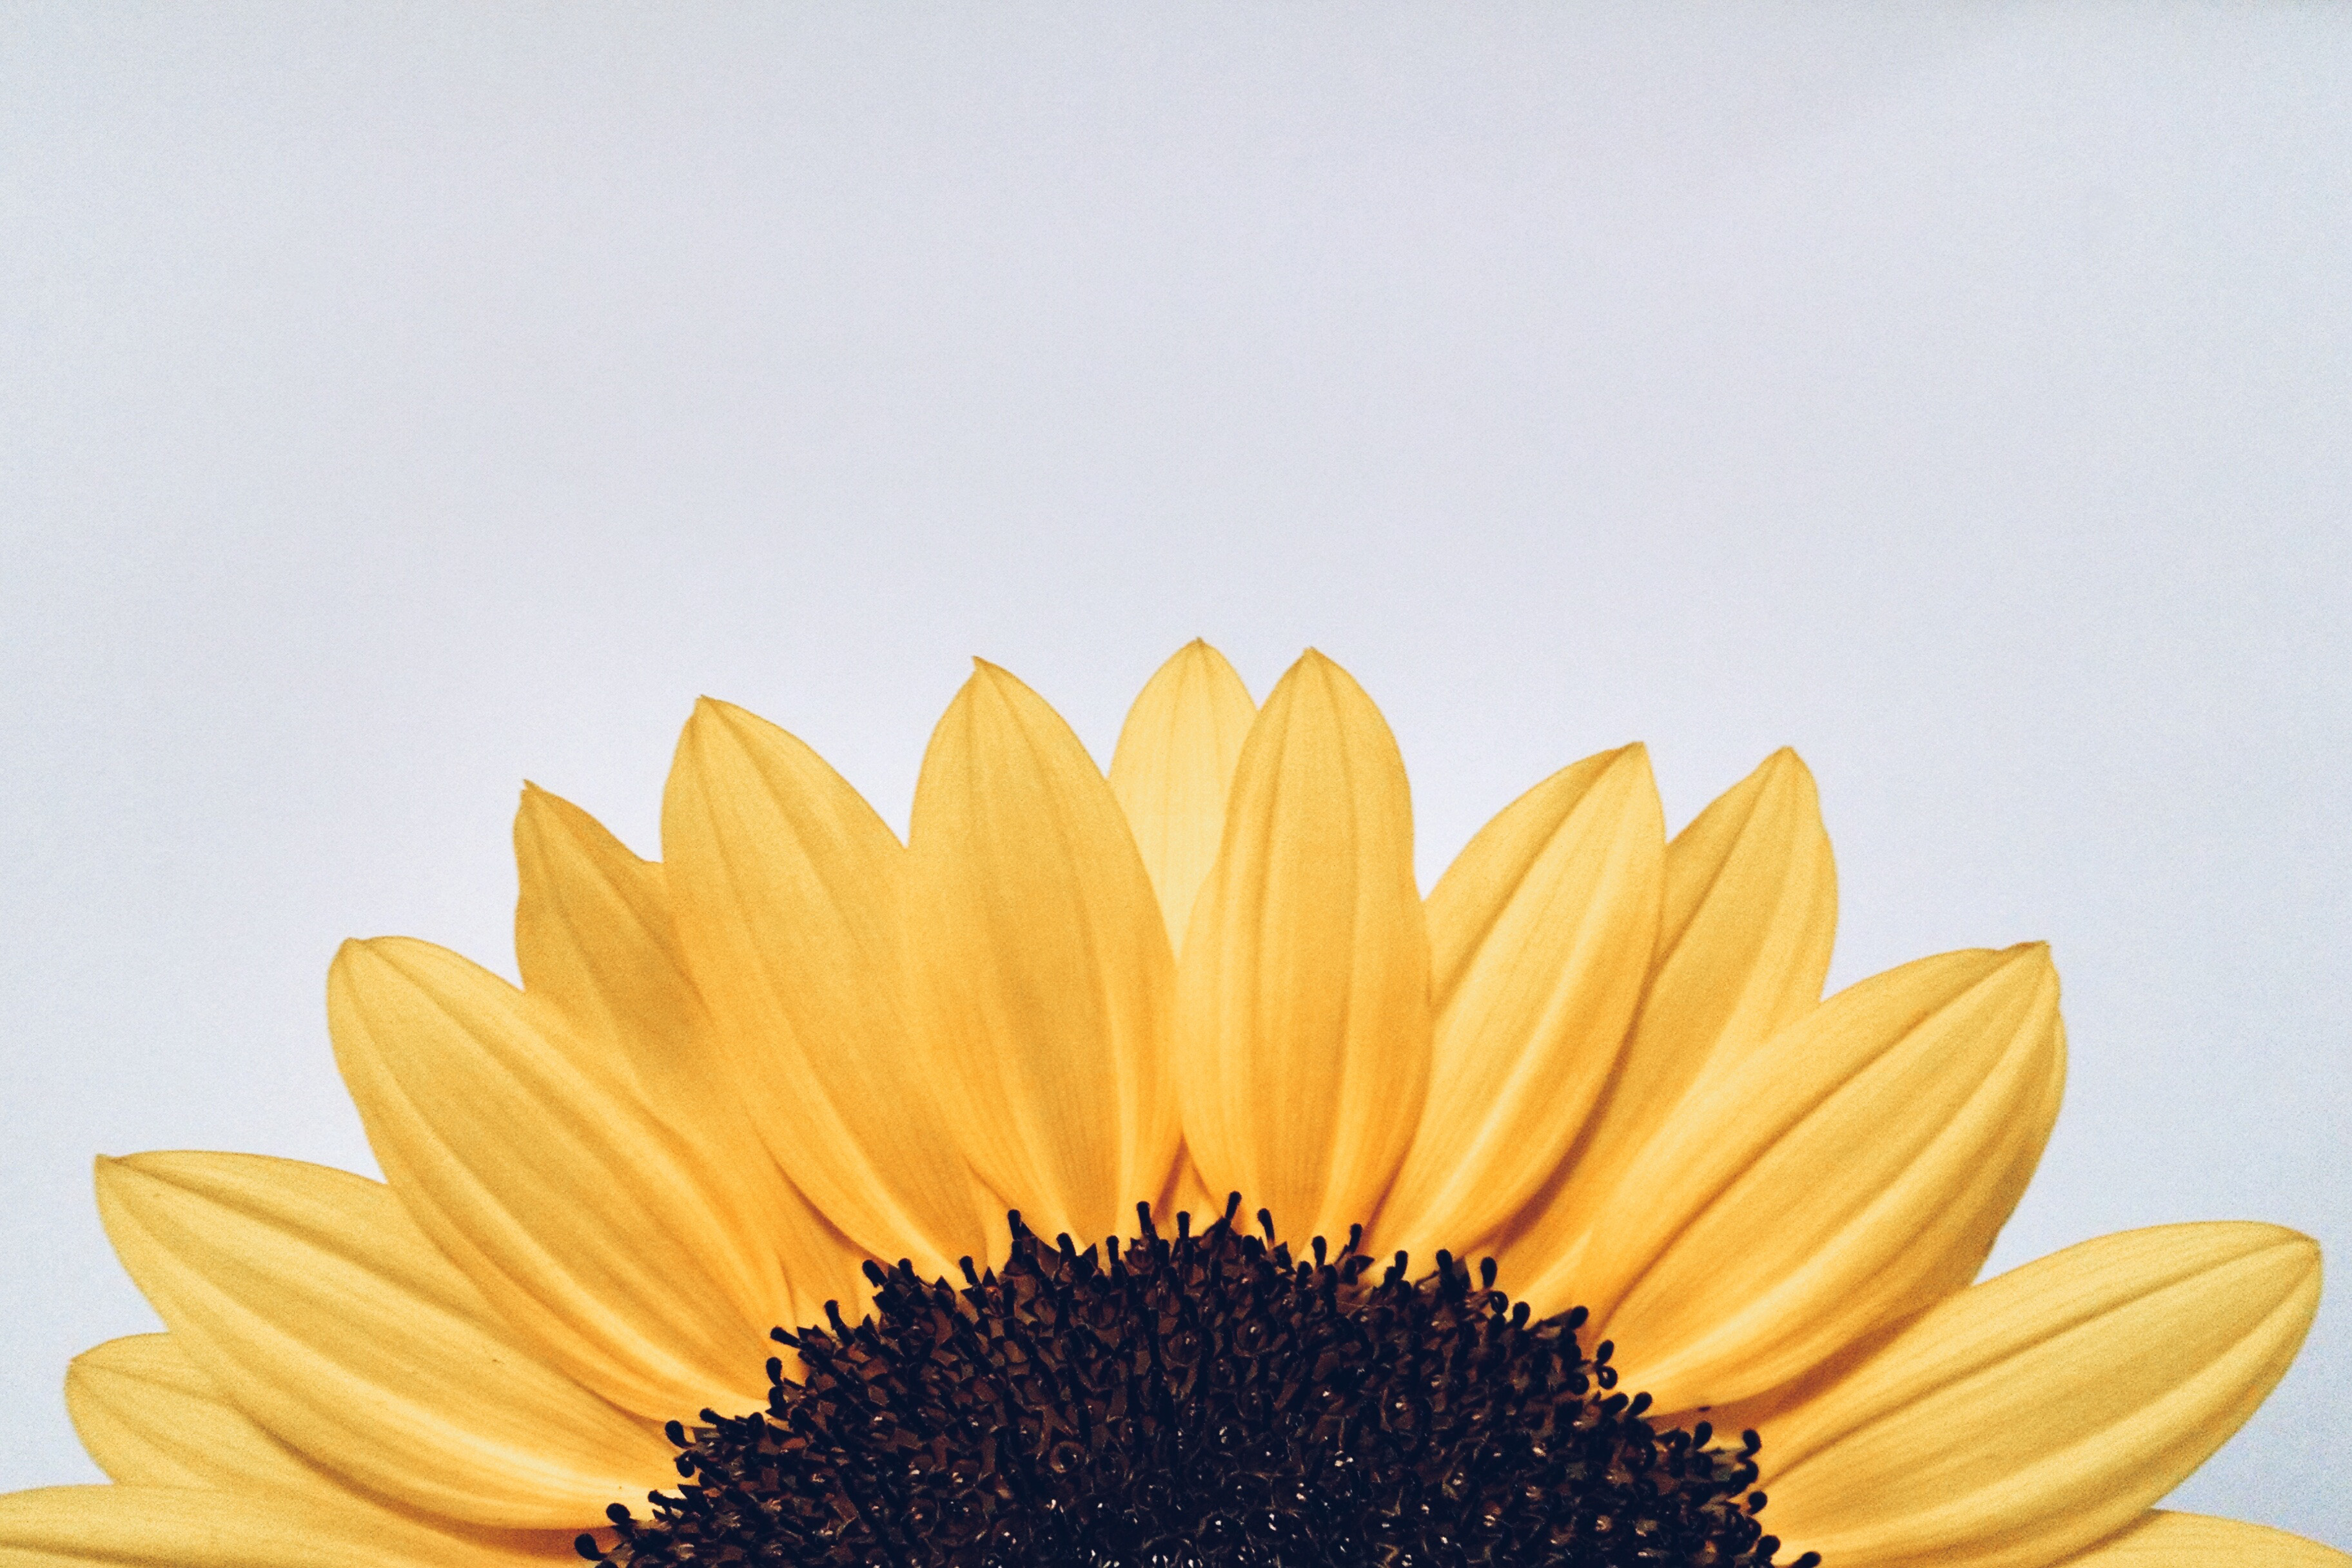
sunflower, yellow, flower, plant, sky, petal, close up, gerbera, daisy family, flowering plant, asterales, pollen